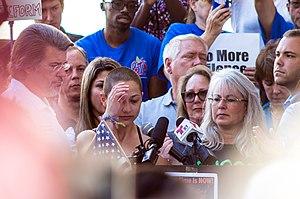
Emma González est une militante américaine pour le contrôle des armes à feu, née le 11 novembre 1999.